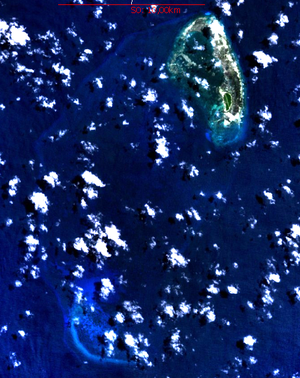
L'île Platte, en anglais Platte Island, est une île des Seychelles dans l'océan Indien.